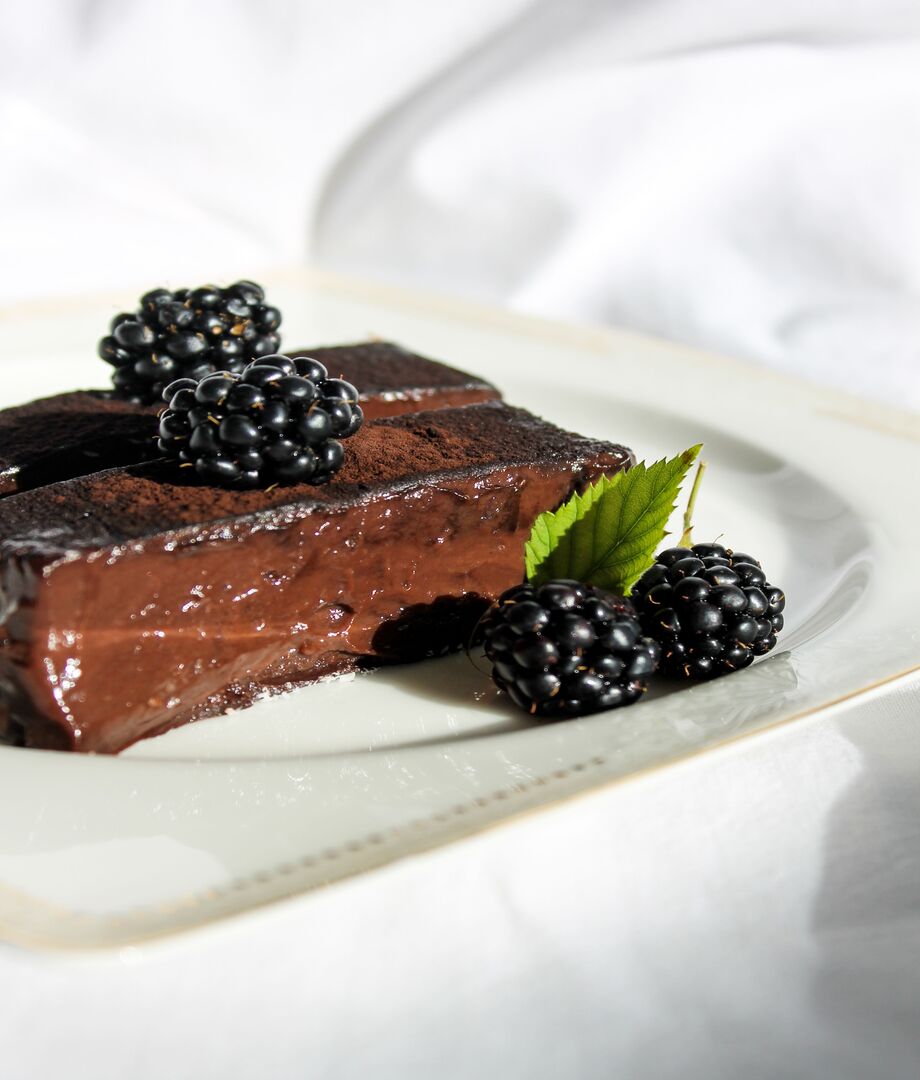
Label: blackberry